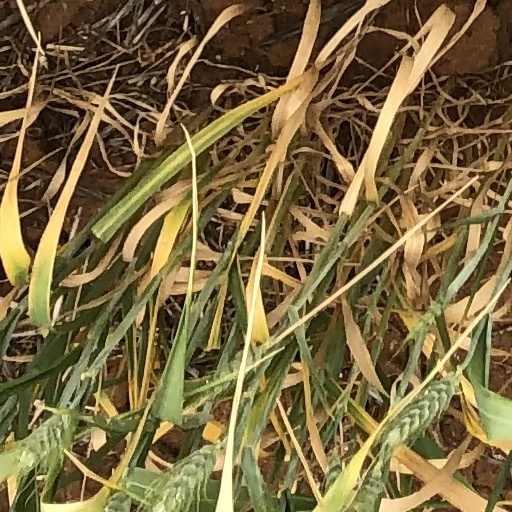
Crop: wheat